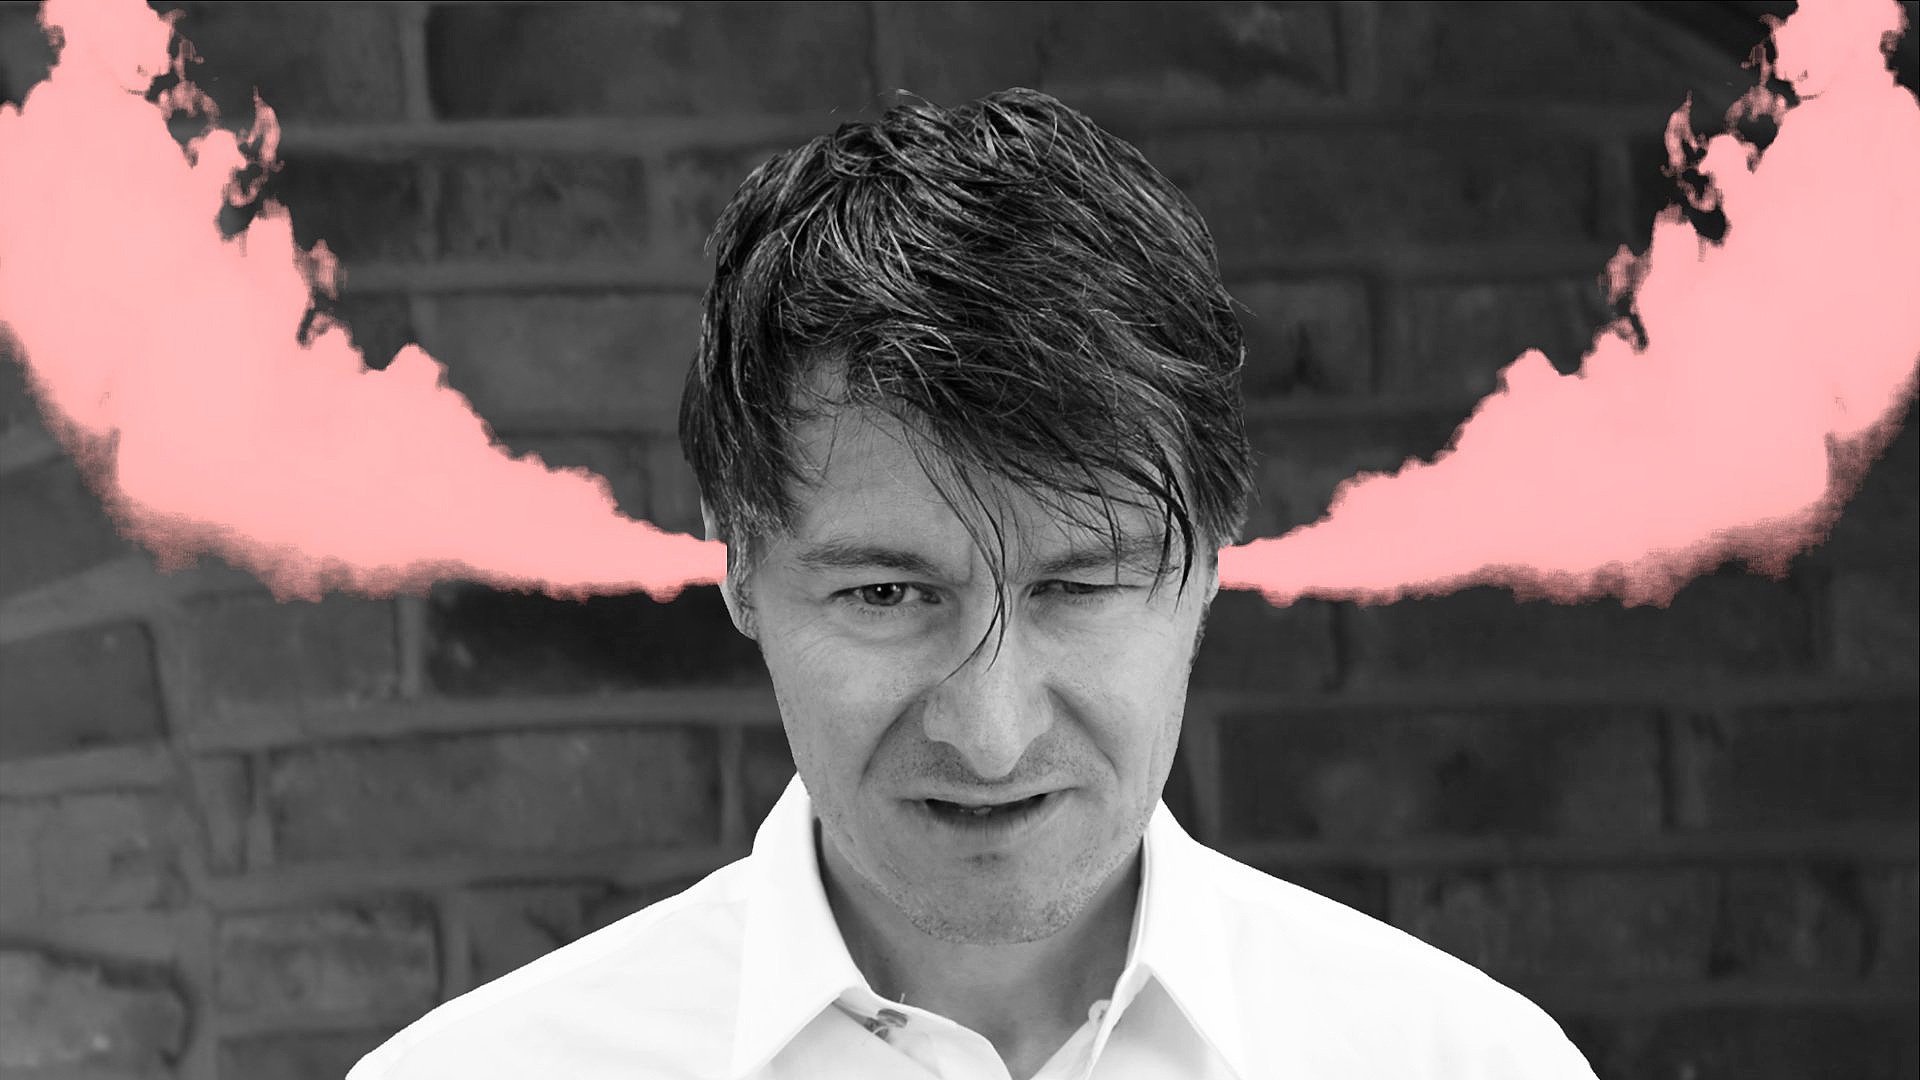
man, person, black and white, white, photography, steam, view, male, portrait, red, color, human, black, monochrome, antler, moose, temple, photograph, emotion, feeling, erotic, lust, monochrome photography, portrait photography